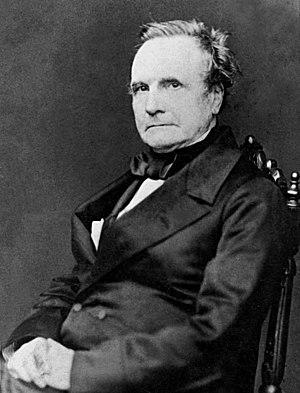
Charles Babbage, né le 26 décembre 1791 et mort le 18 octobre 1871 à Londres, est un polymathe, mathématicien et inventeur visionnaire britannique du XIXᵉ siècle qui fut l'un des principaux précurseurs de l'informatique.